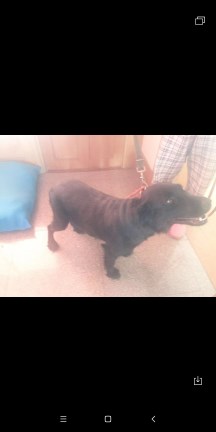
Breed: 3580-n000122-Labrador_retriever